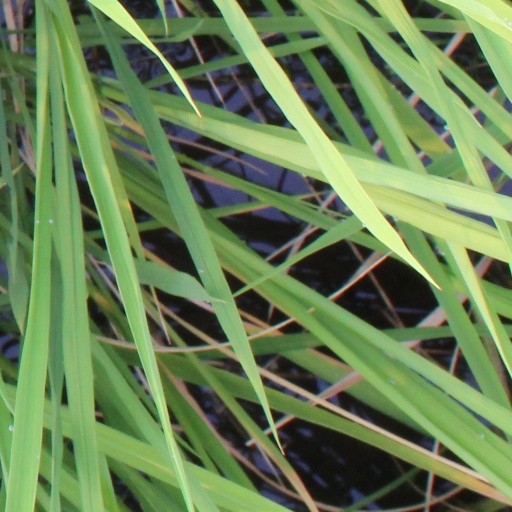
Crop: rice